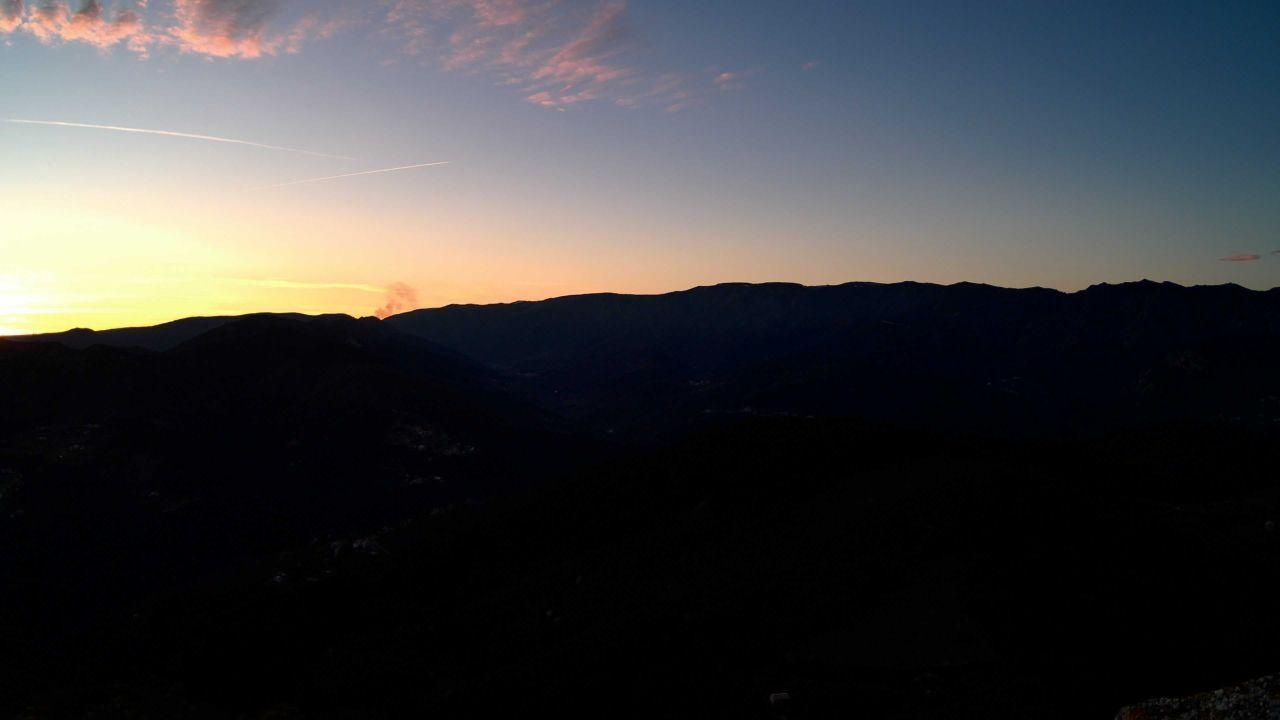
Fire: no
Smoke: yes